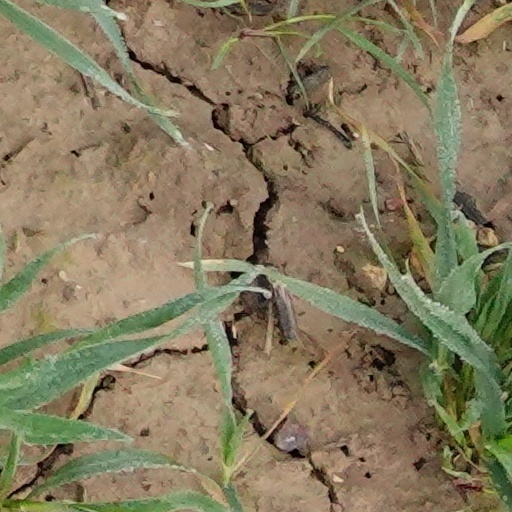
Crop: wheat